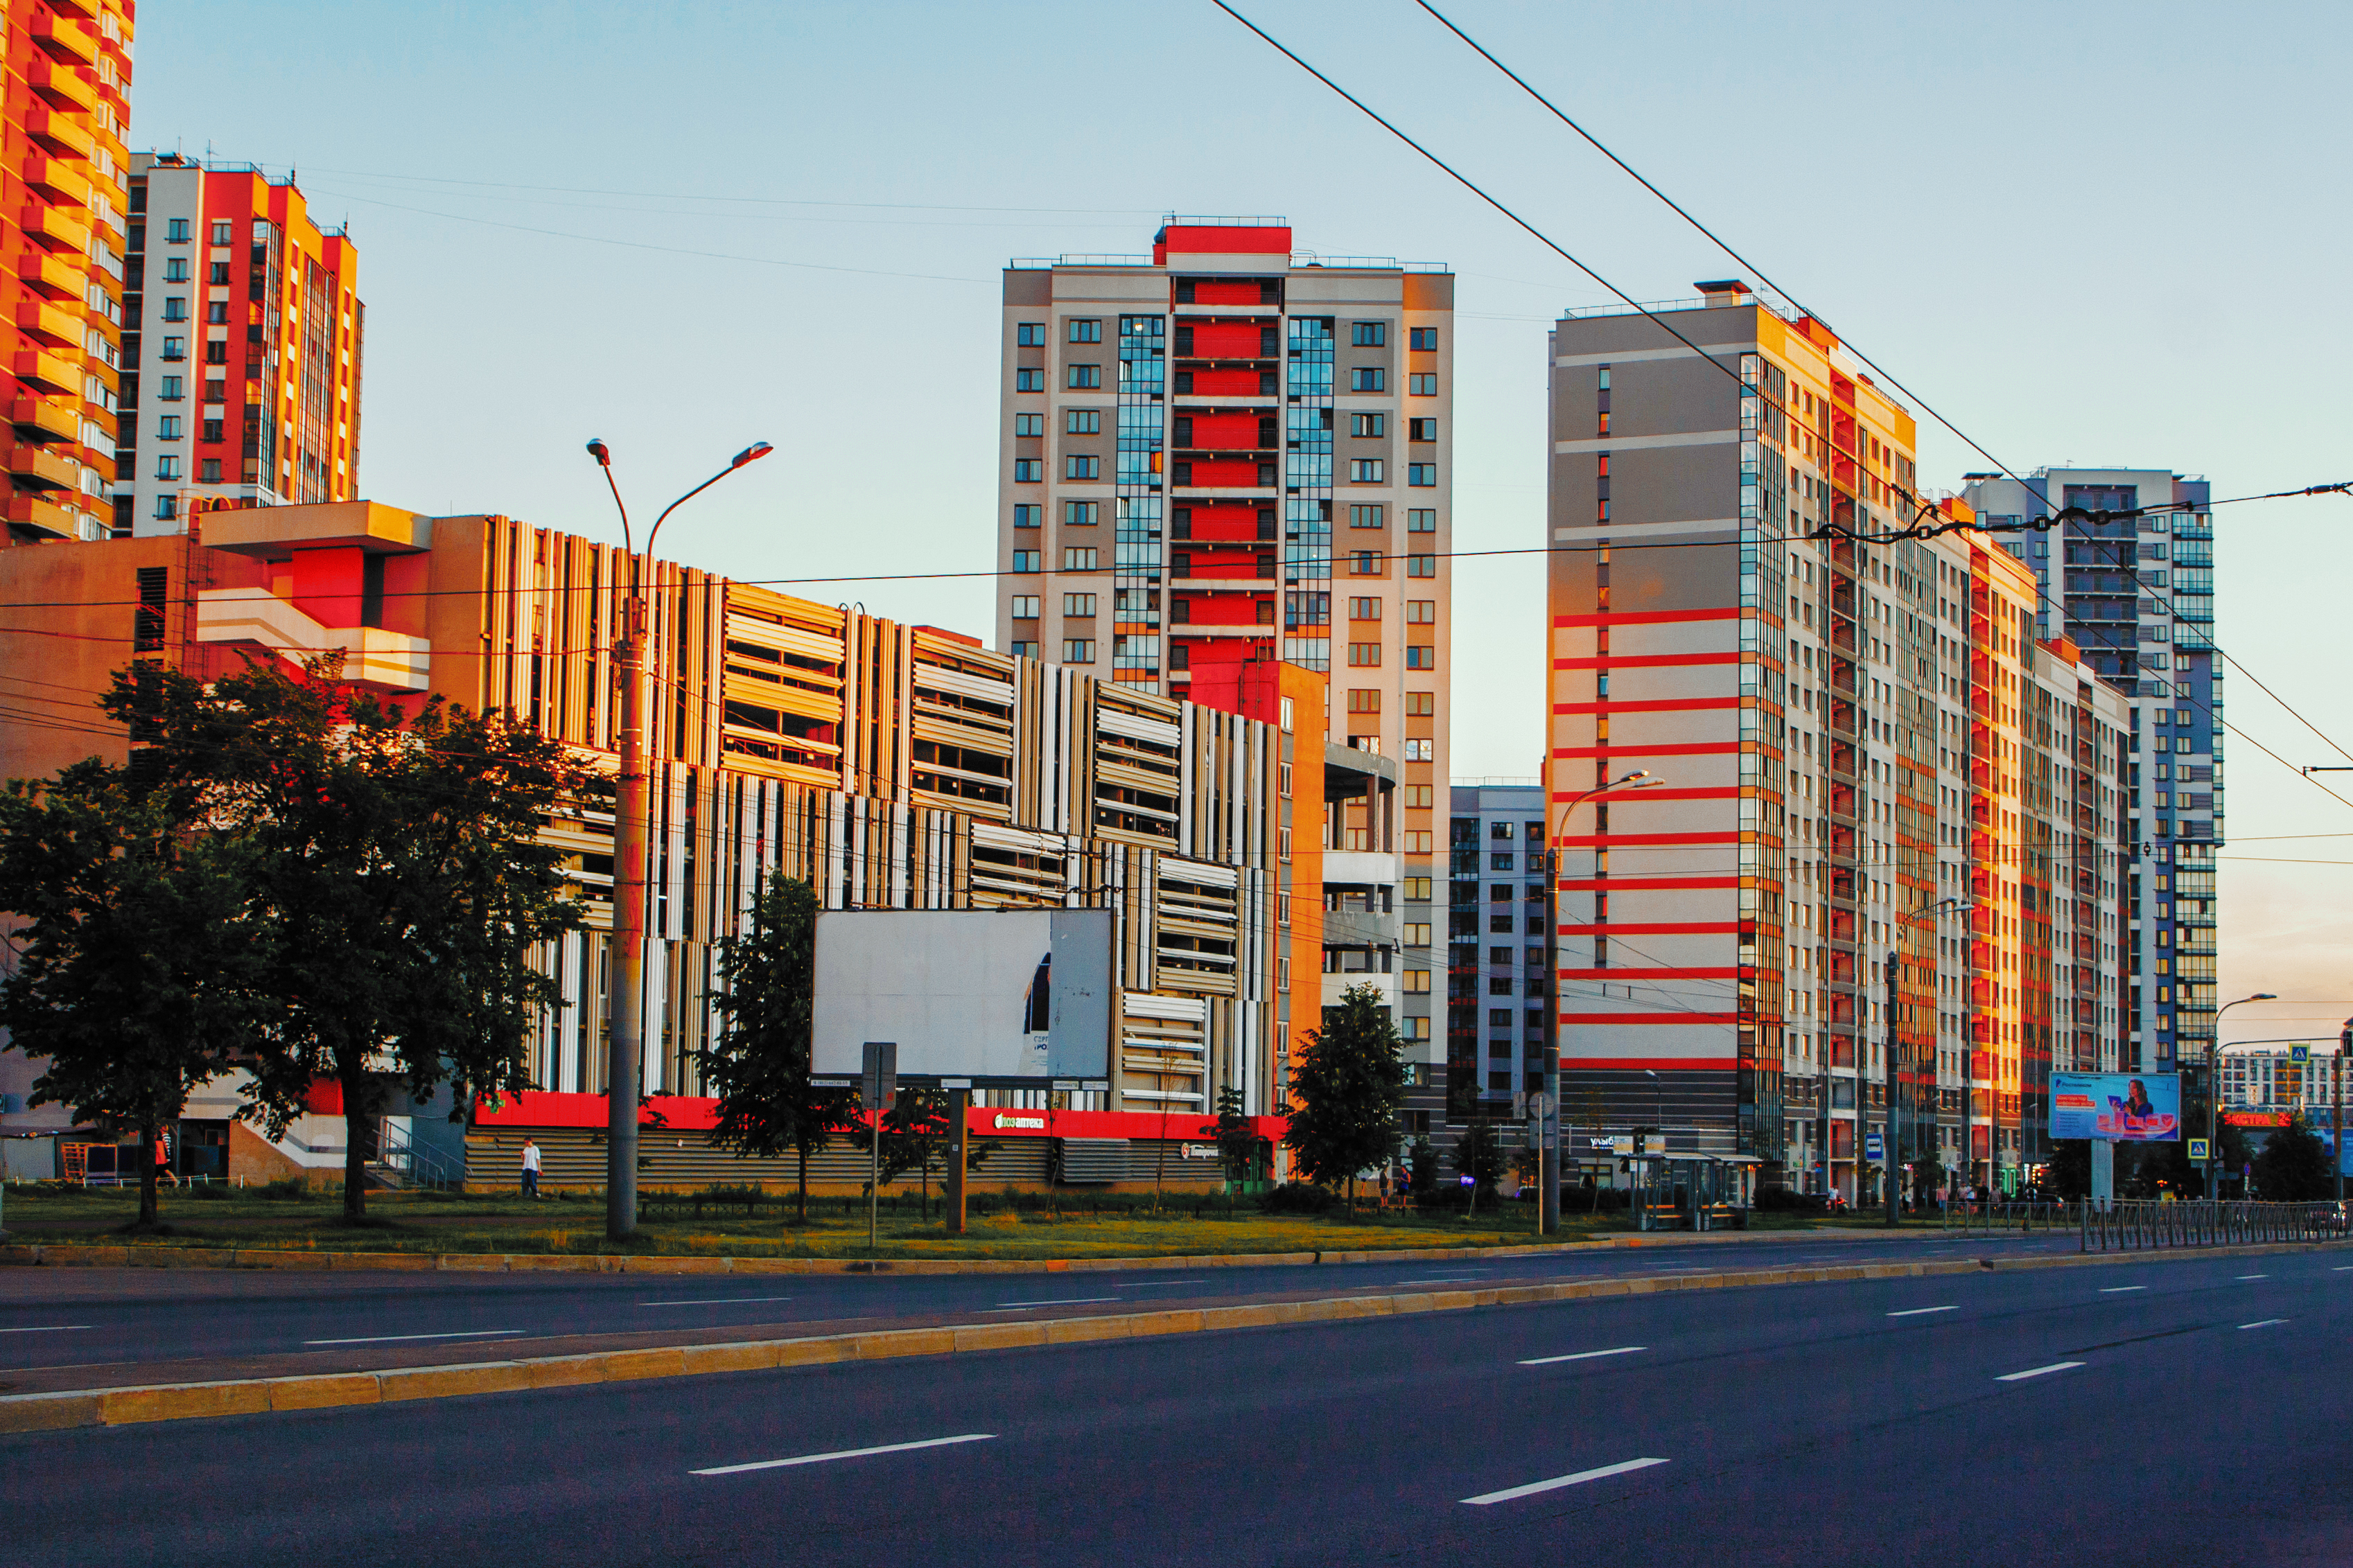
images, sky, building, daytime, plant, infrastructure, street light, tower block, tree, skyscraper, urban design, neighbourhood, condominium, residential area, cityscape, house, thoroughfare, real estate, commercial building, facade, city, window, road, asphalt, road surface, mixed use, metropolis, headquarters, apartment, traffic, public utility, signaling device, street, tower, downtown, suburb, electricity, evening, skyline, corporate headquarters, night, lane, intersection, dusk